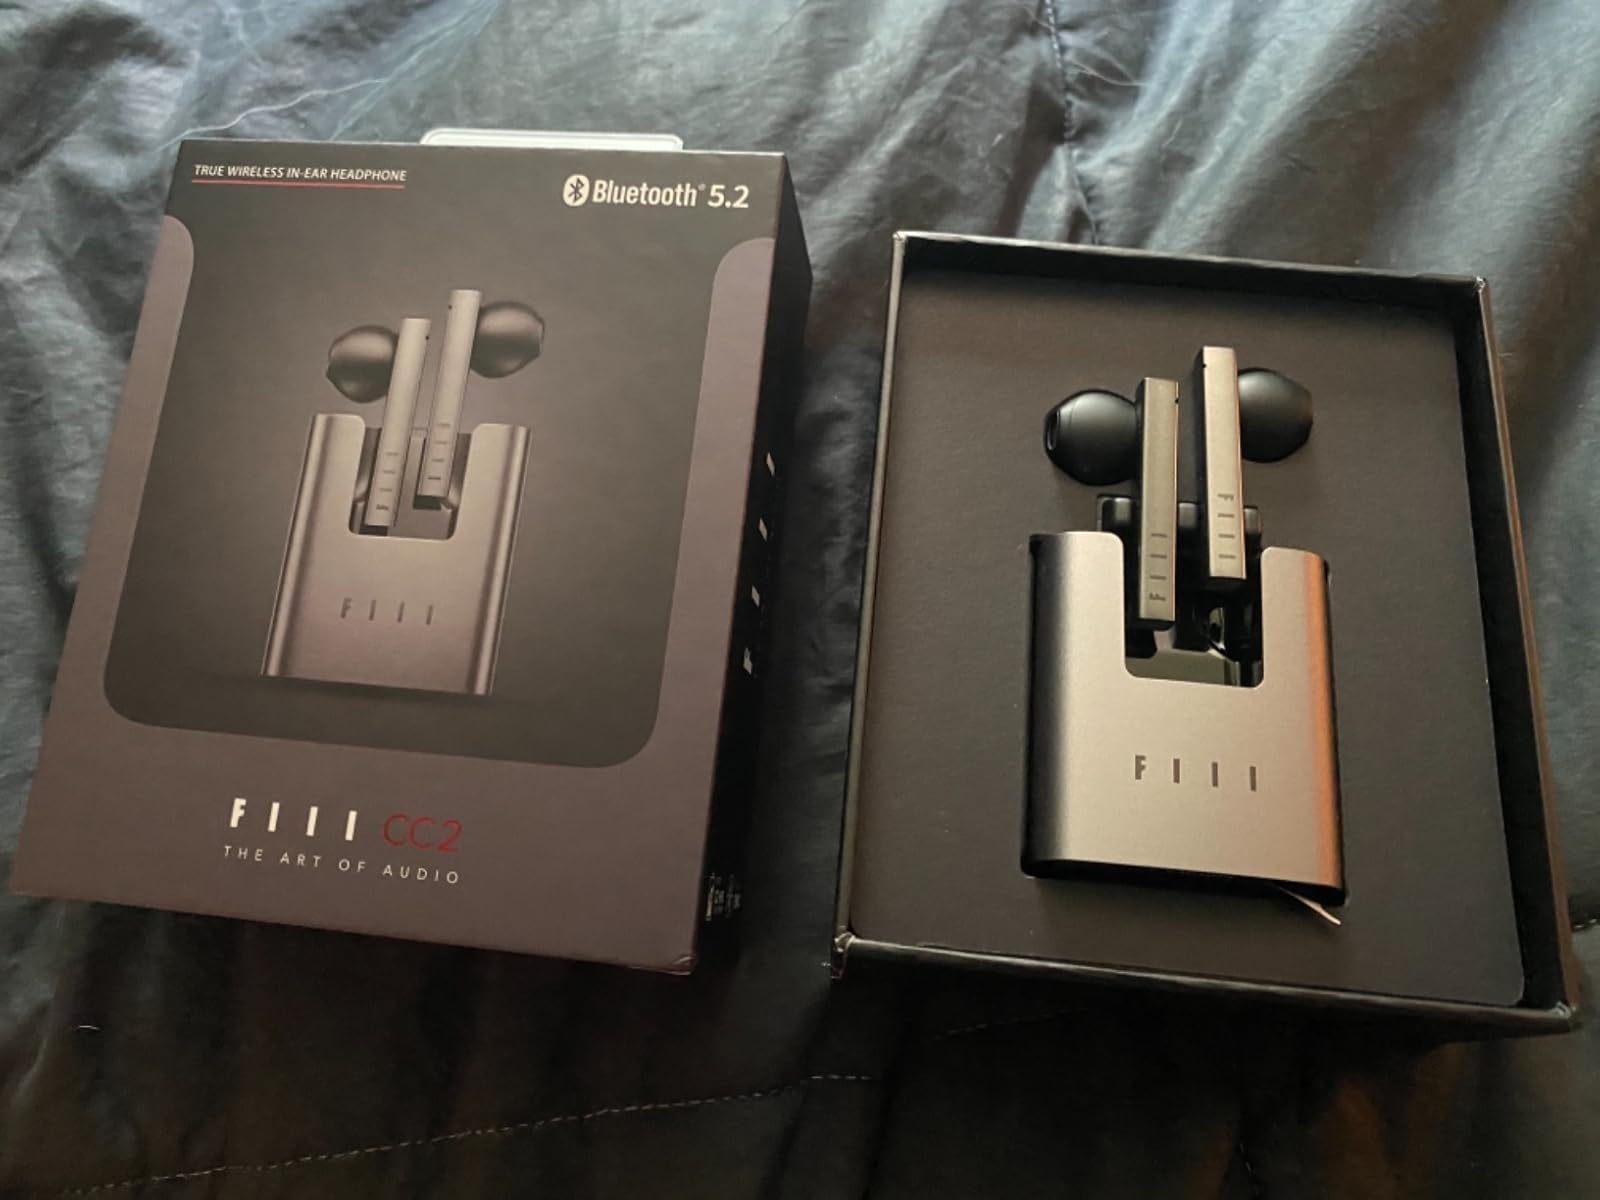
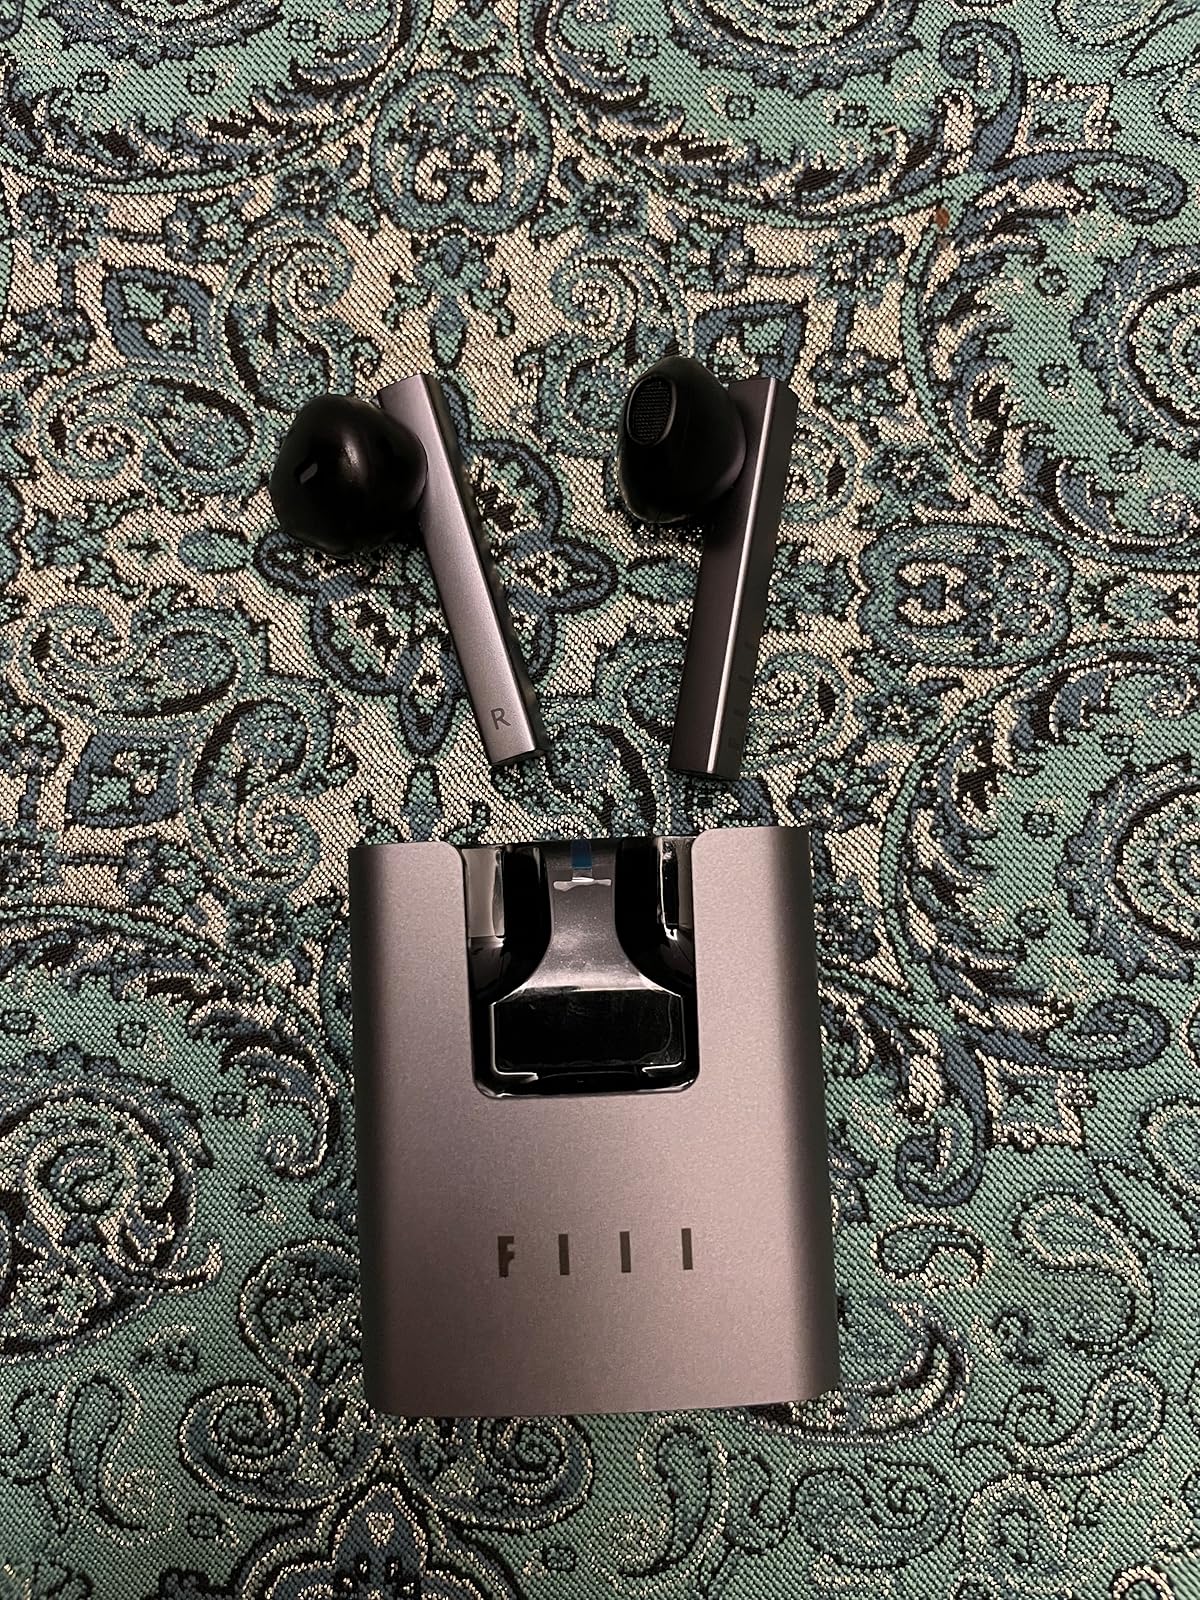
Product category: earbuds
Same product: yes